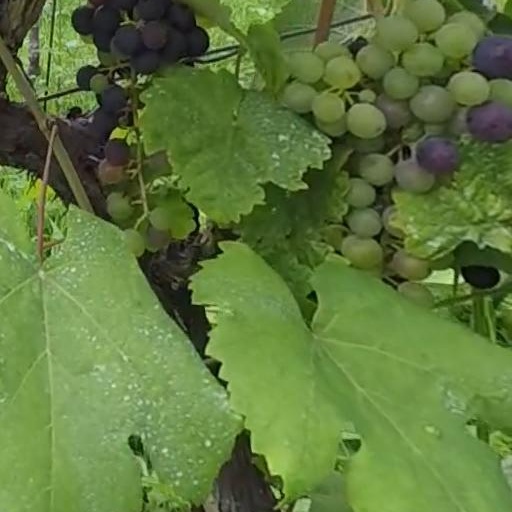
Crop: grape